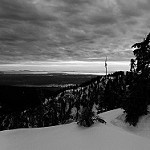
Label: B & W